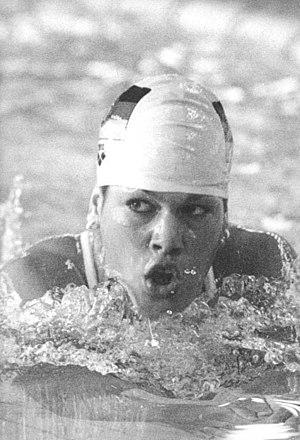
Silke Hörner, née le 12 septembre 1965 à Leipzig, est une nageuse est-allemande, spécialiste des courses de brasse.